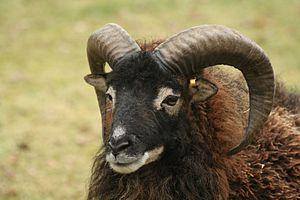
Saint-Kilda est un archipel écossais, isolé dans l'océan Atlantique et situé à 64 km à l'ouest-nord-ouest de l'île de North Uist et à 163 km à l'ouest des côtes écossaises, sur l'île de Grande-Bretagne. Faisant partie de la division administrative de l'archipel des Hébrides extérieures, il en contient les îles les plus à l'ouest. L'île principale est Hirta, dont les falaises maritimes sont les plus hautes du Royaume-Uni. La population de l'archipel, de langue gaélique, devint inférieure à 100 habitants après 1851 et n'a probablement jamais dépassé 180. Elle fut entièrement évacuée à sa propre demande en 1930 et les seuls habitants sont désormais des militaires.
Le marronnage est l'évolution d'animaux domestiques partiellement ou totalement vers l'état sauvage après avoir été abandonnés ou s'être échappés. On parle alors d'un animal marron ou féral.